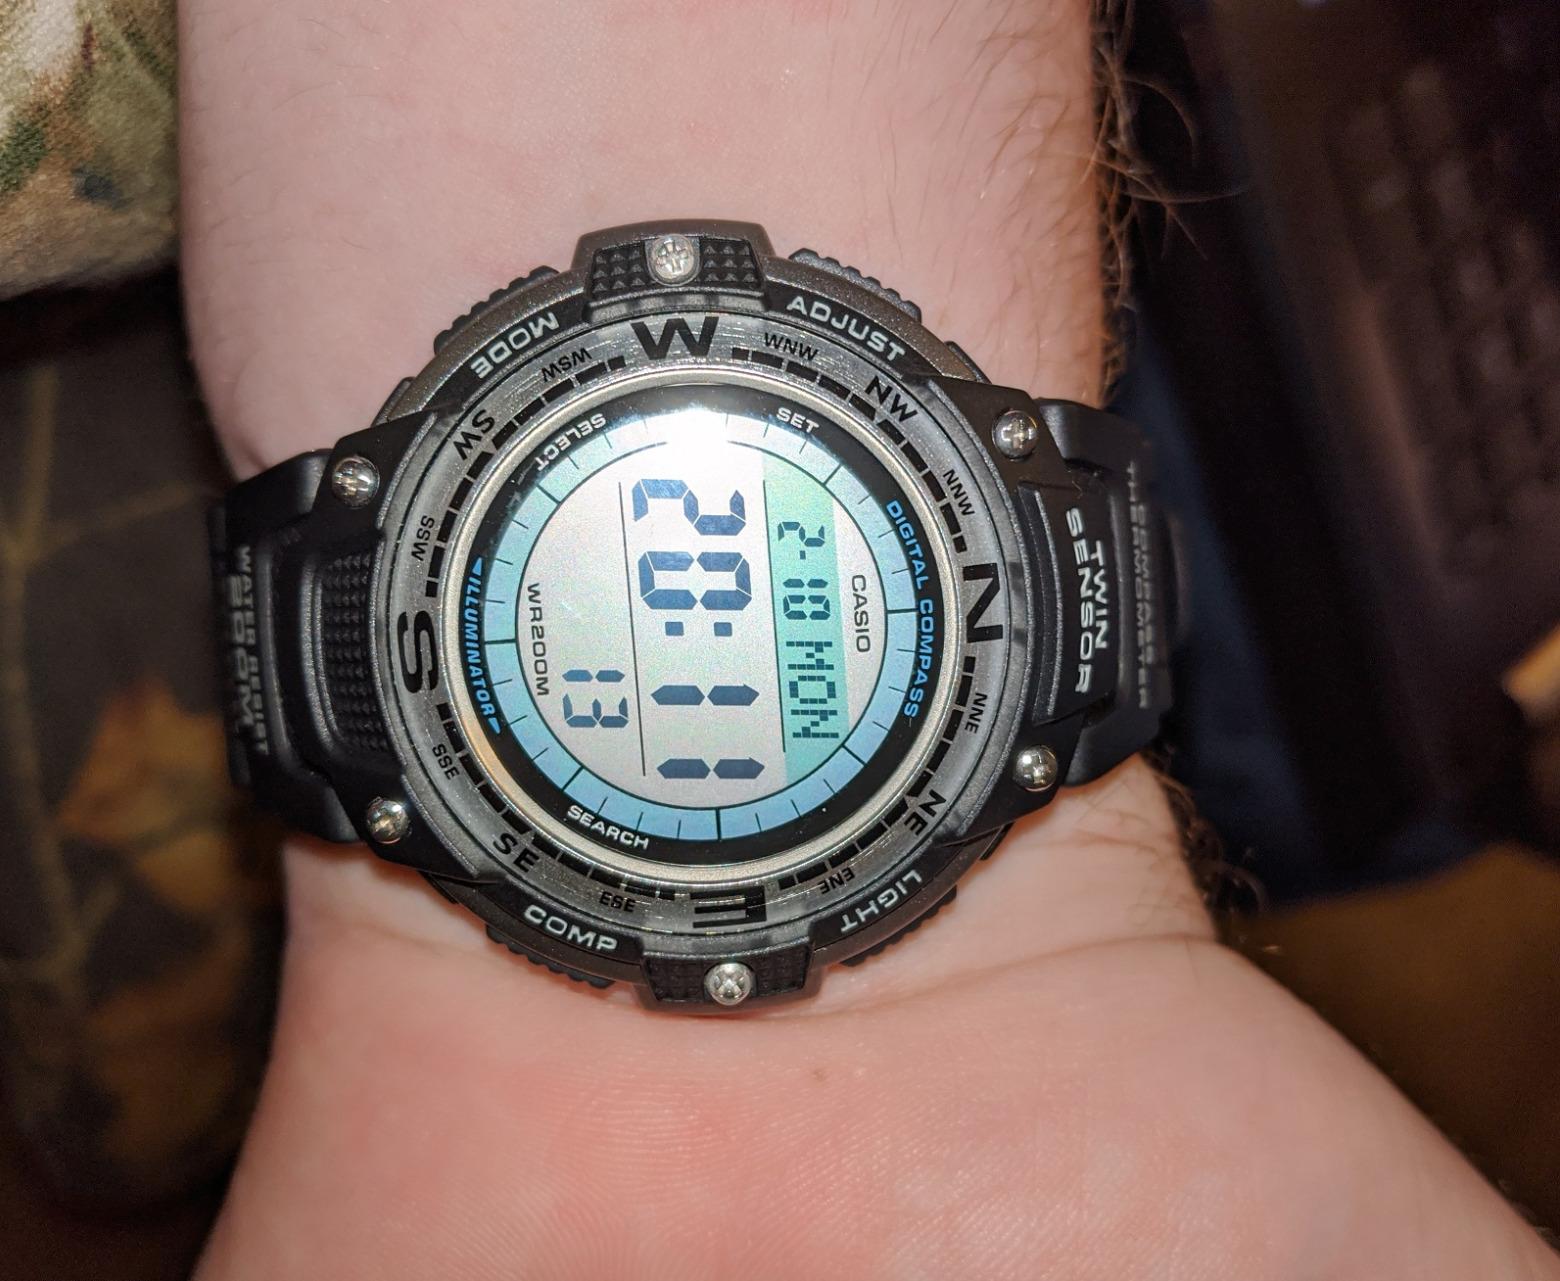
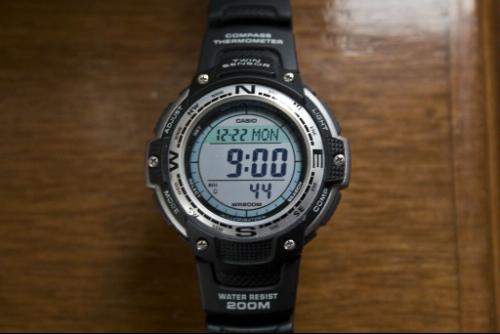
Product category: accessories_watch
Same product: yes